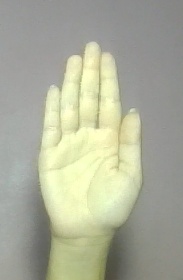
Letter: seen